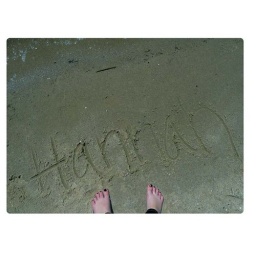
I've always wanted to write my name in the sand (: Ehh, white feet.